Percy G. Williams

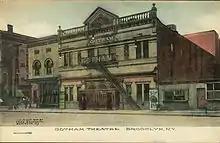
Gotham Theatre - 1907 postcard

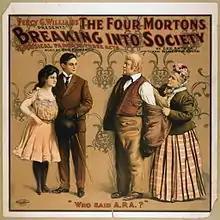
Poster for "Breaking into Society" (1905), a musical farce

Williams bought the Brooklyn Music Hall in 1897, later changing its name to the Gotham. He also ran the Novelty in Williamsburg, Brooklyn, sometimes shuttling acts by carriage so they could play both theaters on the same day.